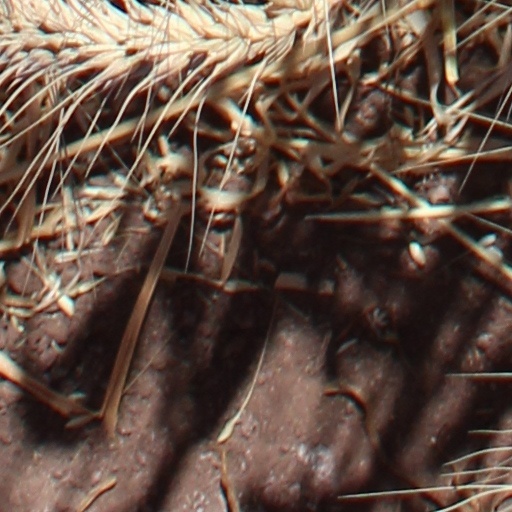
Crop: wheat